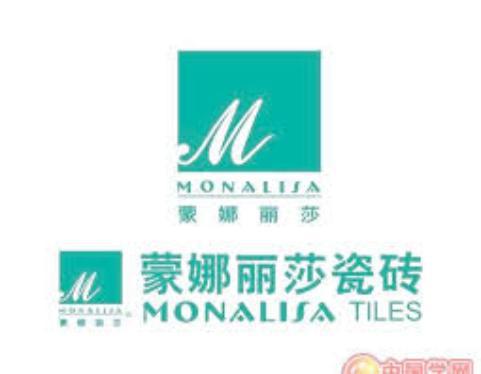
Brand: mona lisa-2
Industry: Necessities